Grave (crater)

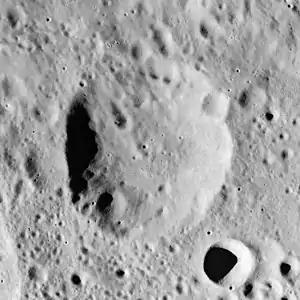
Apollo 17 image

Grave is a lunar impact crater that lies in the northern interior floor of the huge walled plain Gagarin, on the far side of the Moon. It is located about 10 kilometers to the east-northeast of the larger crater Isaev, which covers the northwestern part of Gagarin's interior.